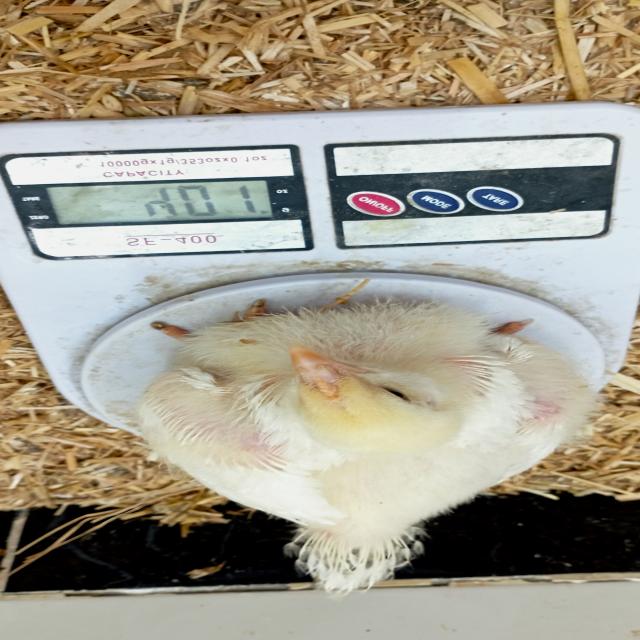
Weight: 403 g